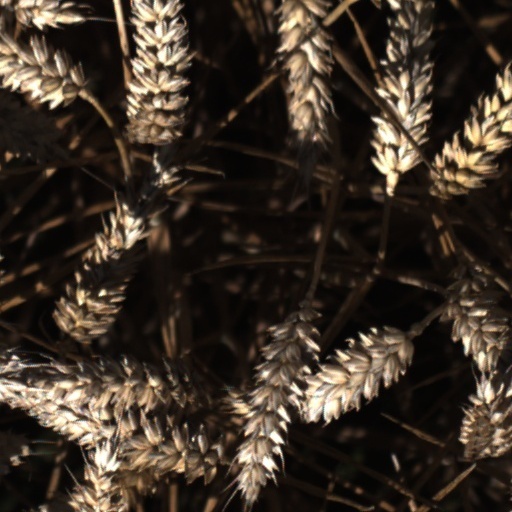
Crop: wheat